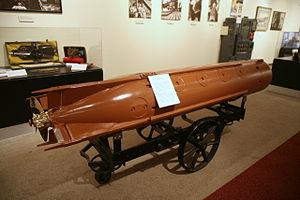
La torpille Mark 27 était une arme des sous-marins de la fr:United States Navy pendant la seconde guerre mondiale et la décennie suivante. La version ""mod 4"" servait de 1946 jusqu'en 1960"